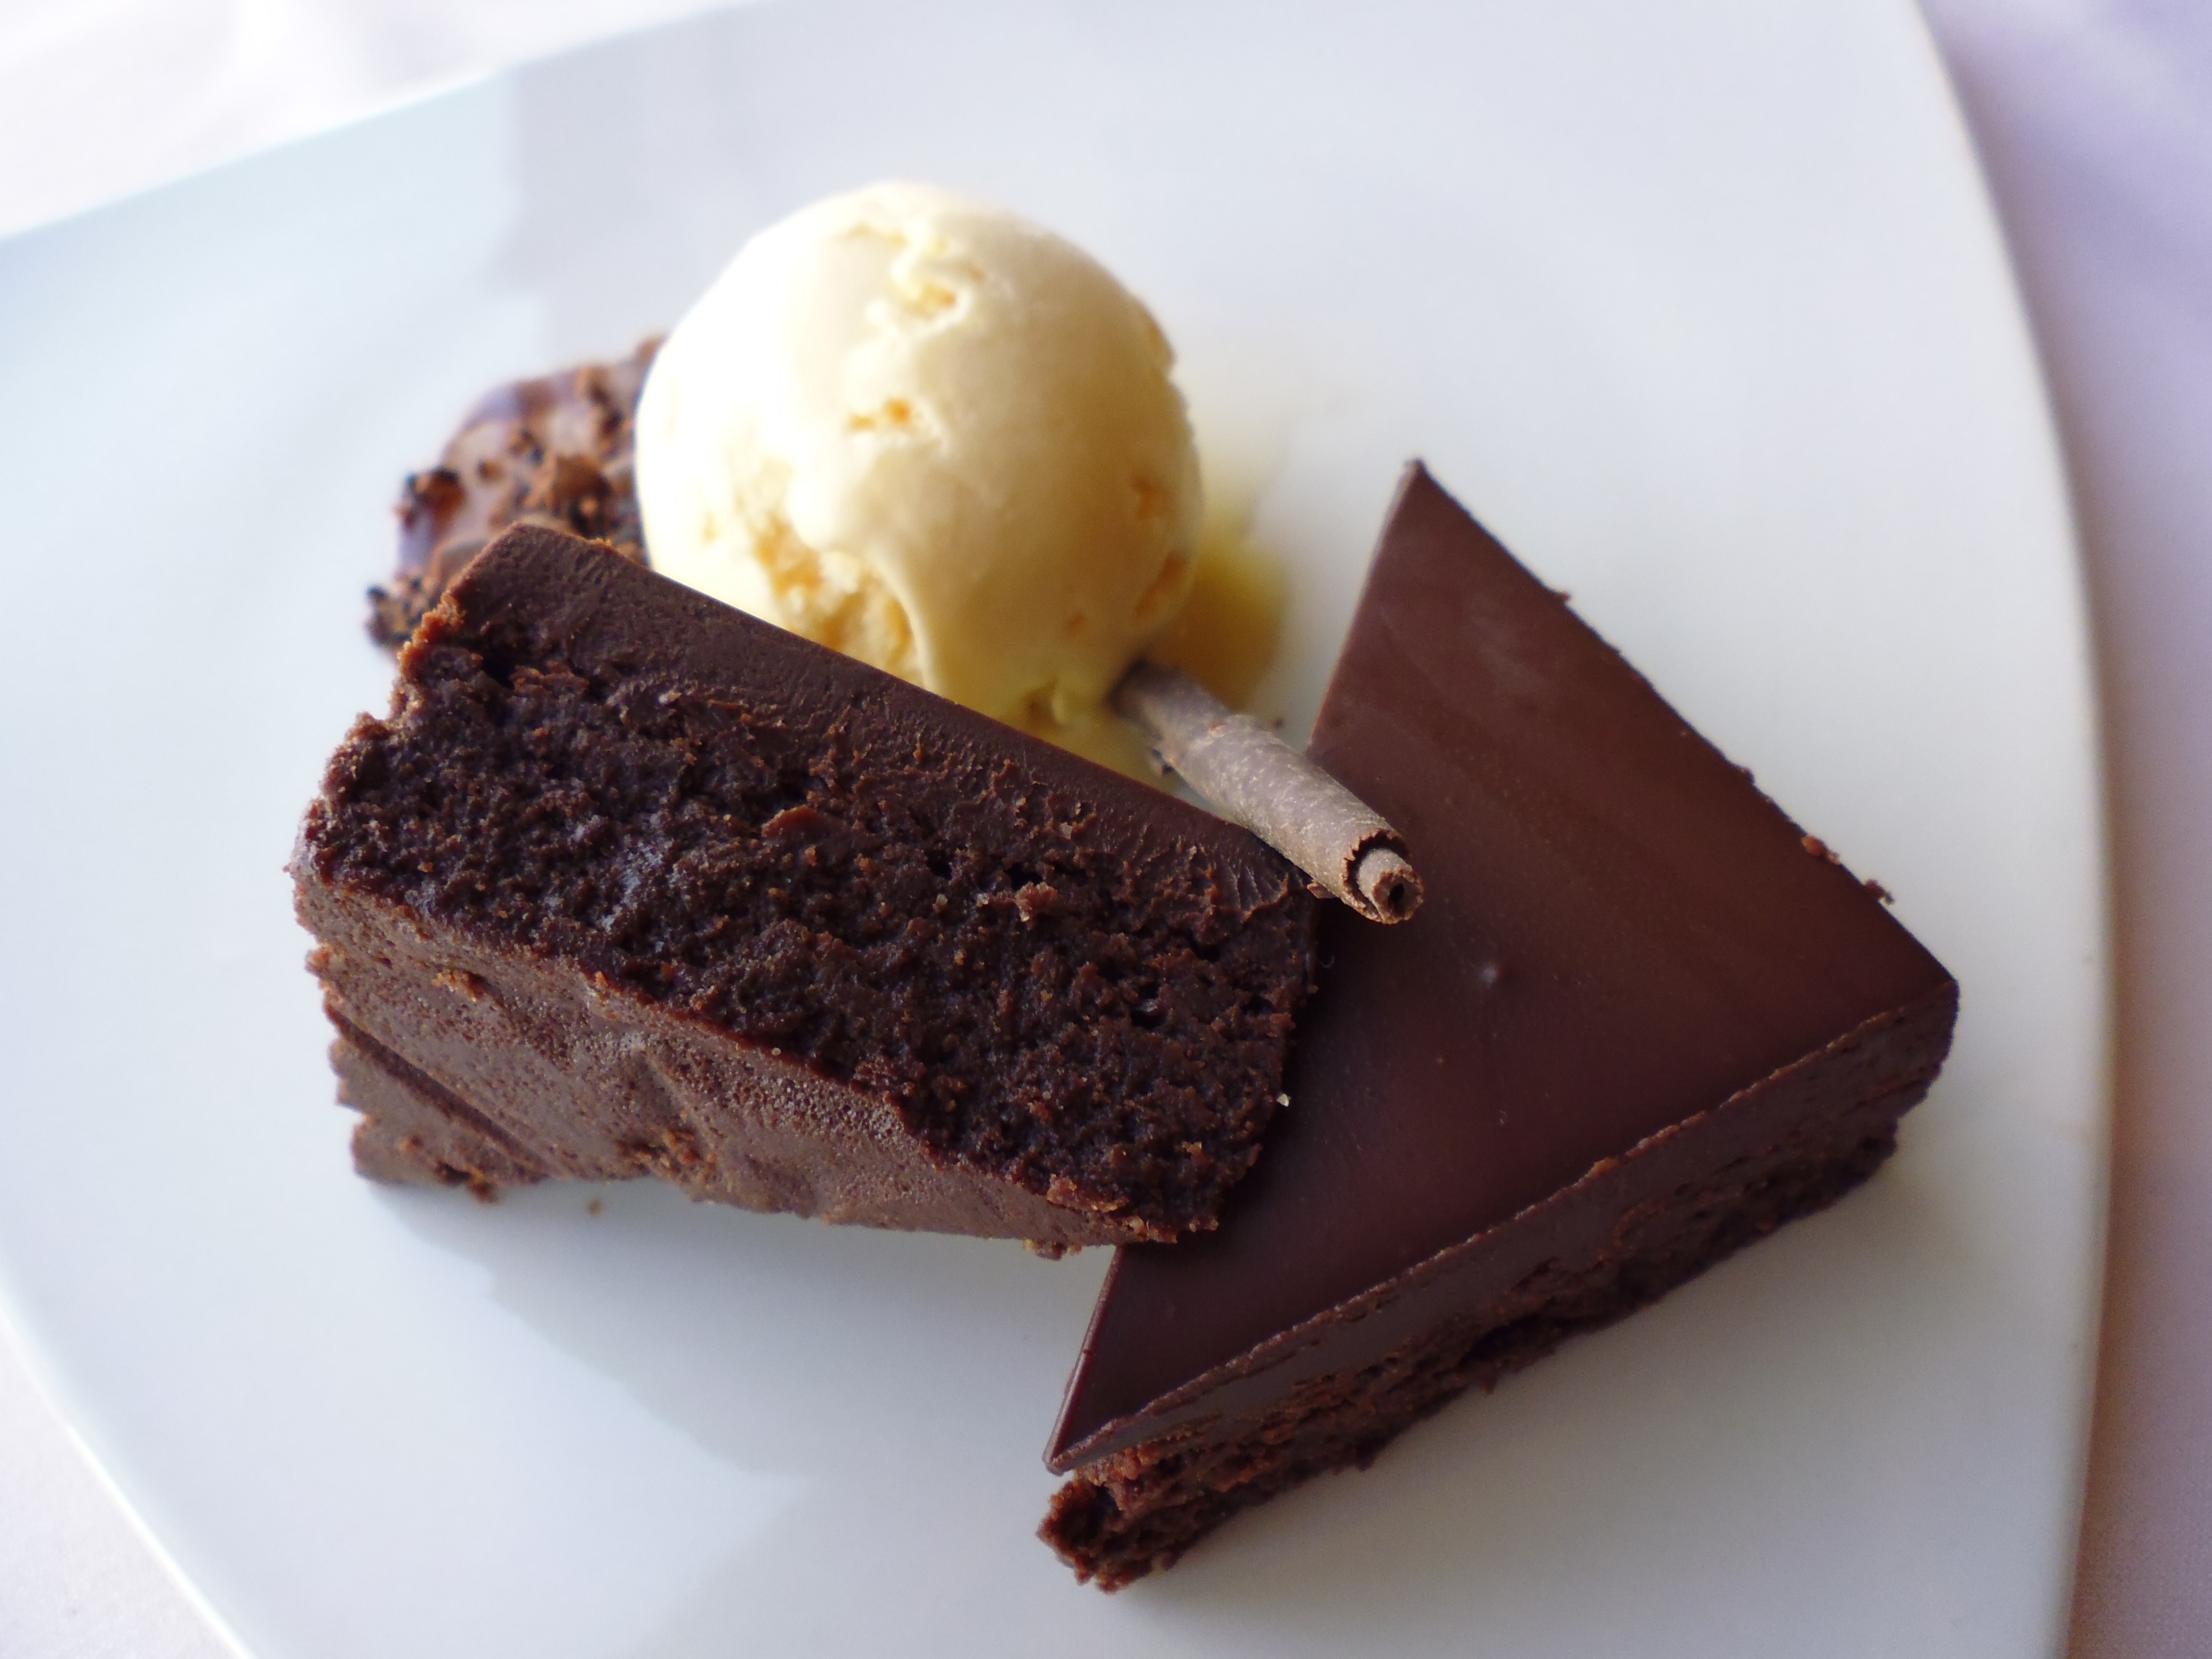
dish, food, produce, clean, chocolate, ice cream, dessert, delicious, cake, fudge, chocolate cake, brownie, cheesecake, flavor, chocolate brownie, sachertorte, flourless chocolate cake, semifreddo